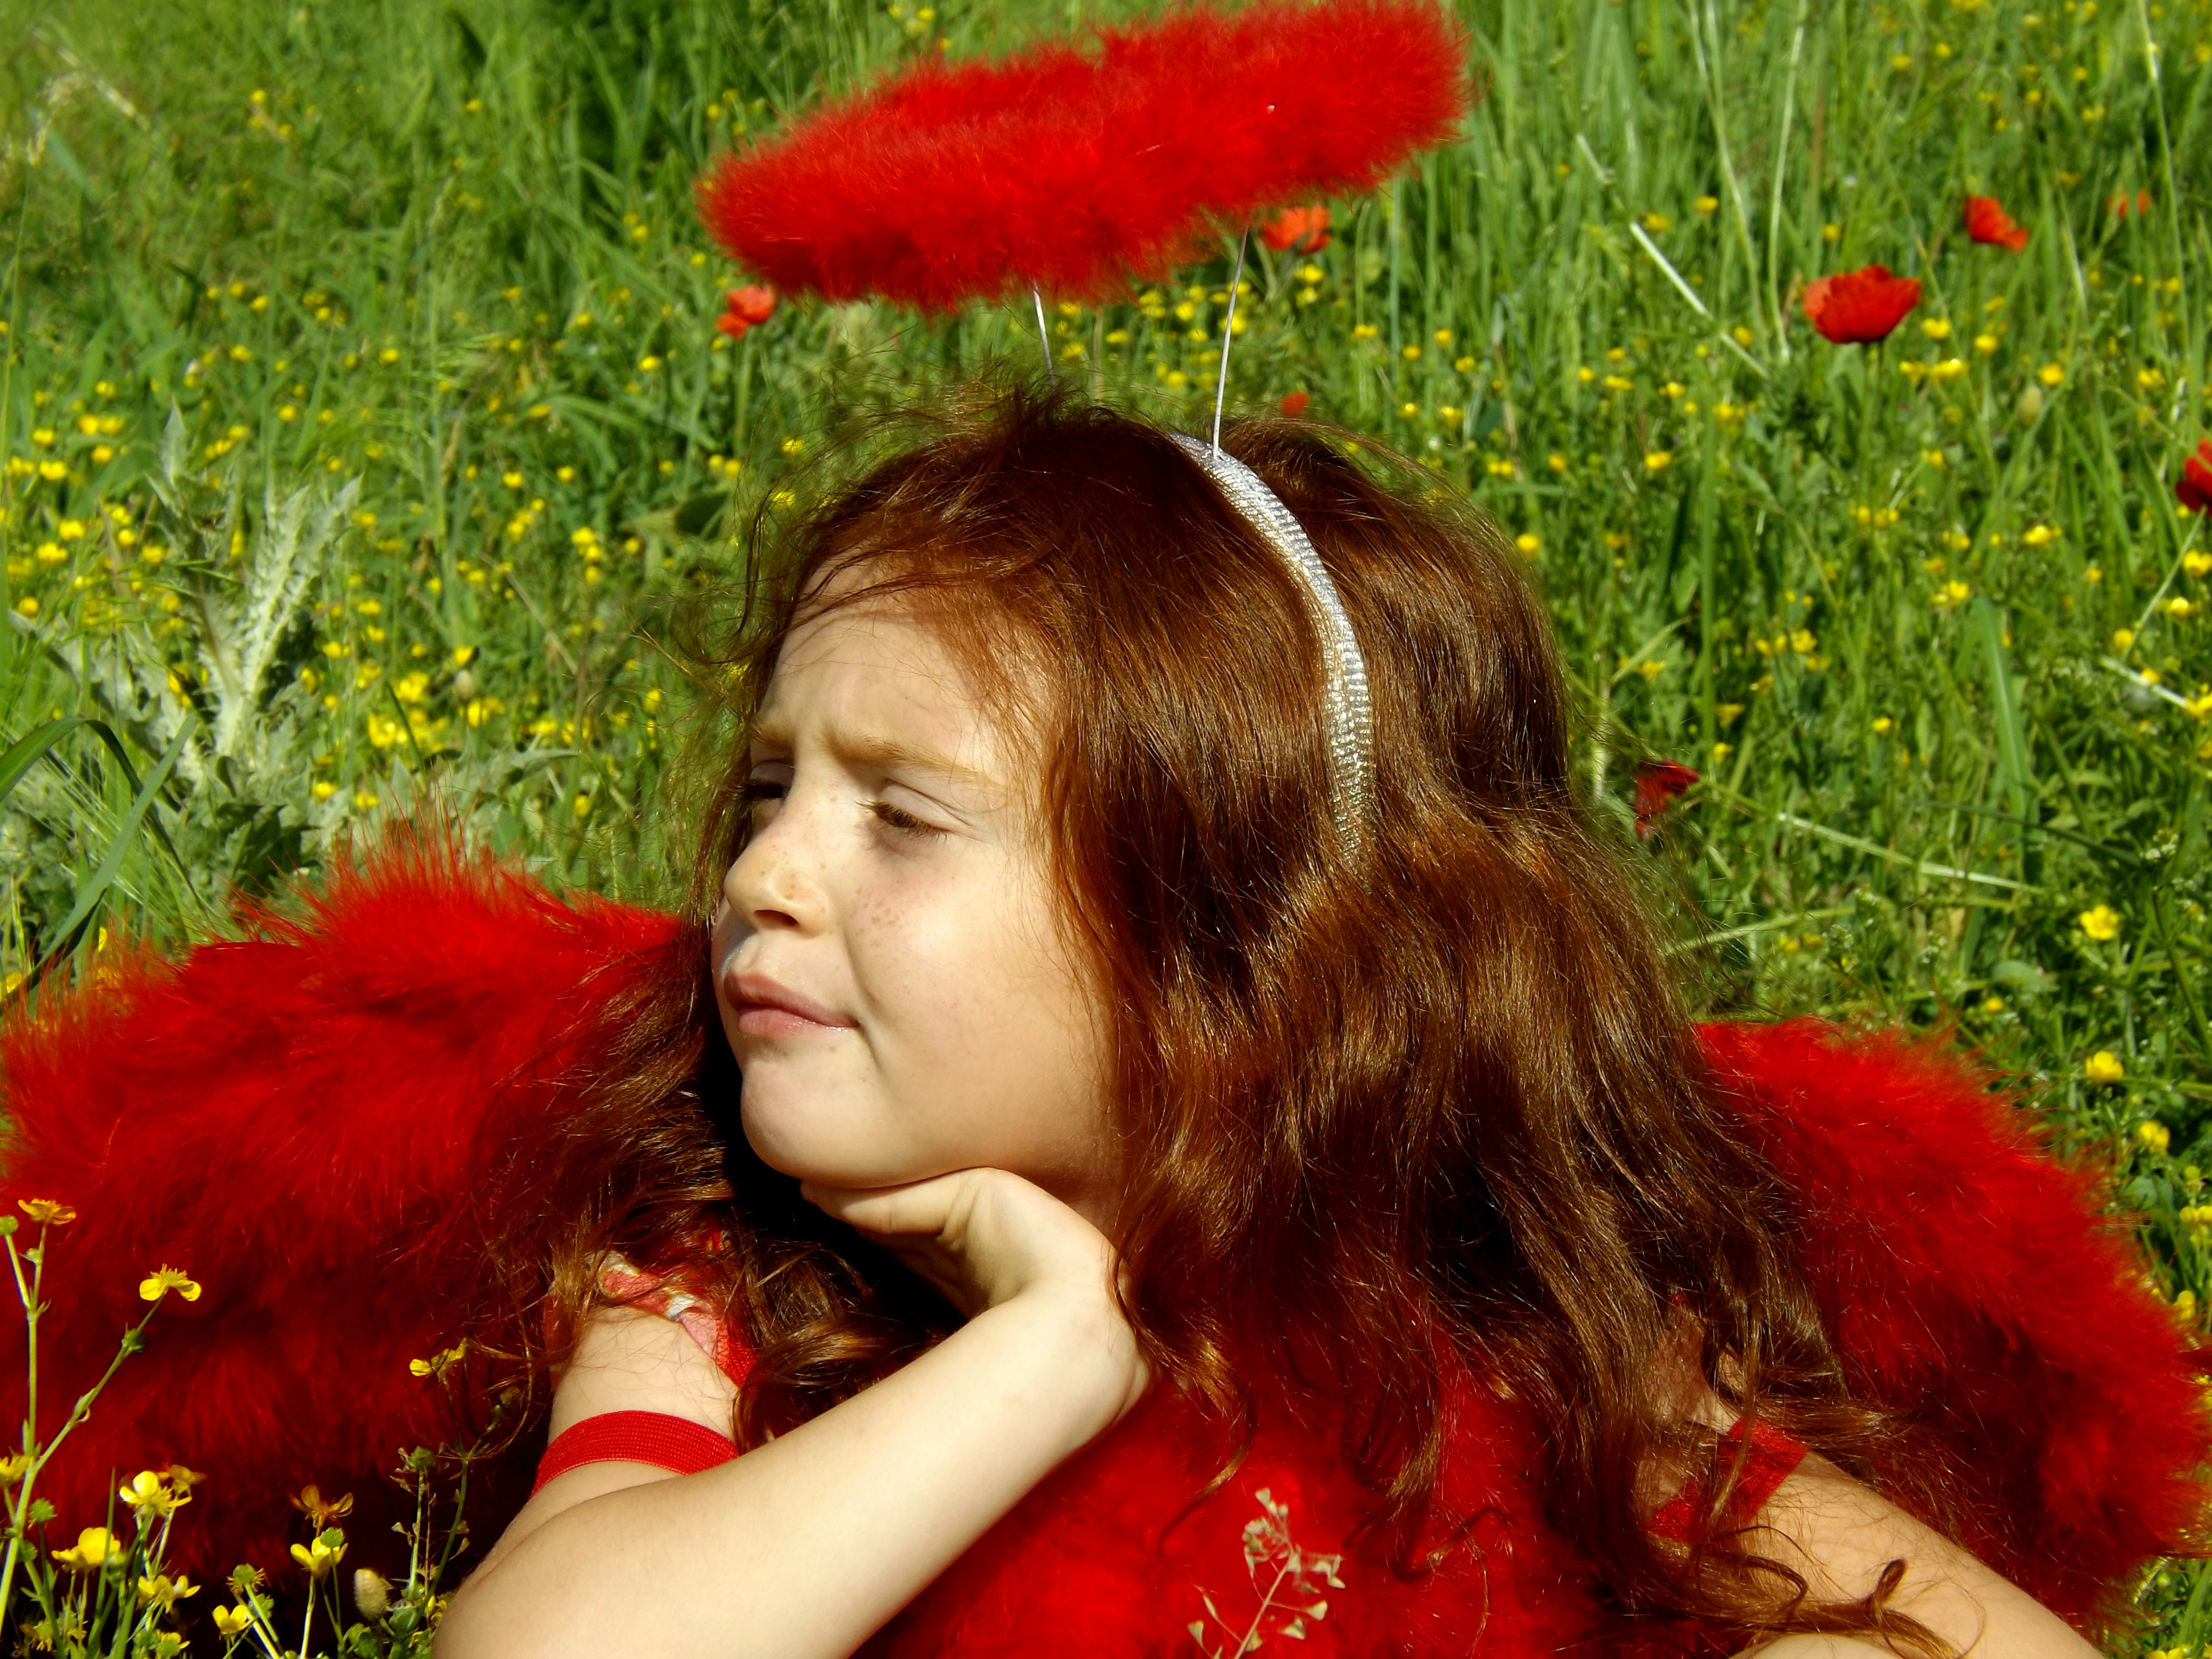
grass, person, plant, girl, hair, meadow, leaf, flower, red, color, autumn, romance, child, lady, flora, season, smile, red hair, angel, camp, eye, skin, beauty, fantasy, organ, story, poppy, emotion, flowering plant, land plant